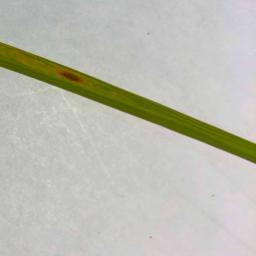
Label: Rice___Brown_Spot